Tris Bennett

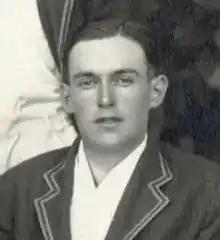
Bennett in Jamaica in 1926

Cecil Tristram "Tris" Bennett (10 August 1902 – 3 February 1978) was an English first-class cricketer who played for Middlesex, Surrey, Marylebone Cricket Club (MCC) and Cambridge University between 1922 and 1927 as a right-handed batsman. Regarded as a brilliant slip fielder, Bennett held 43 catches in his 50 first-class matches.